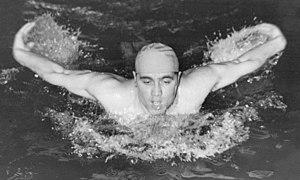
Herbert Klein, né le 25 mars 1923 à Breslau et mort le 25 septembre 2001 à Munich, est un ancien nageur allemand spécialiste de la brasse. Il fut médaillé de bronze olympique sur l'épreuve du 200 m brasse lors des Jeux d'Helsinki en 1952.